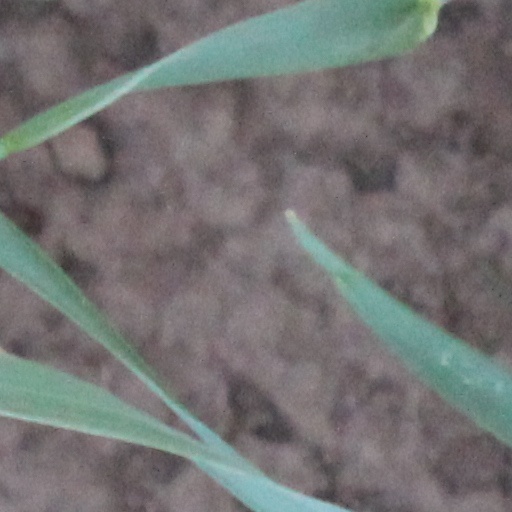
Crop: wheat